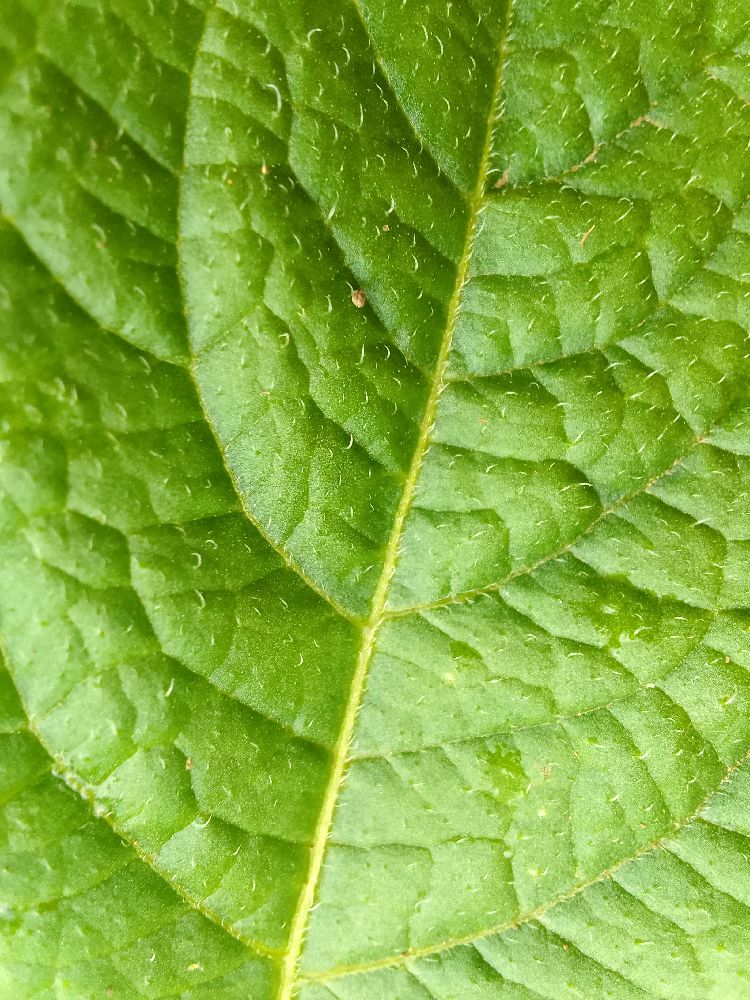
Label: Healthy